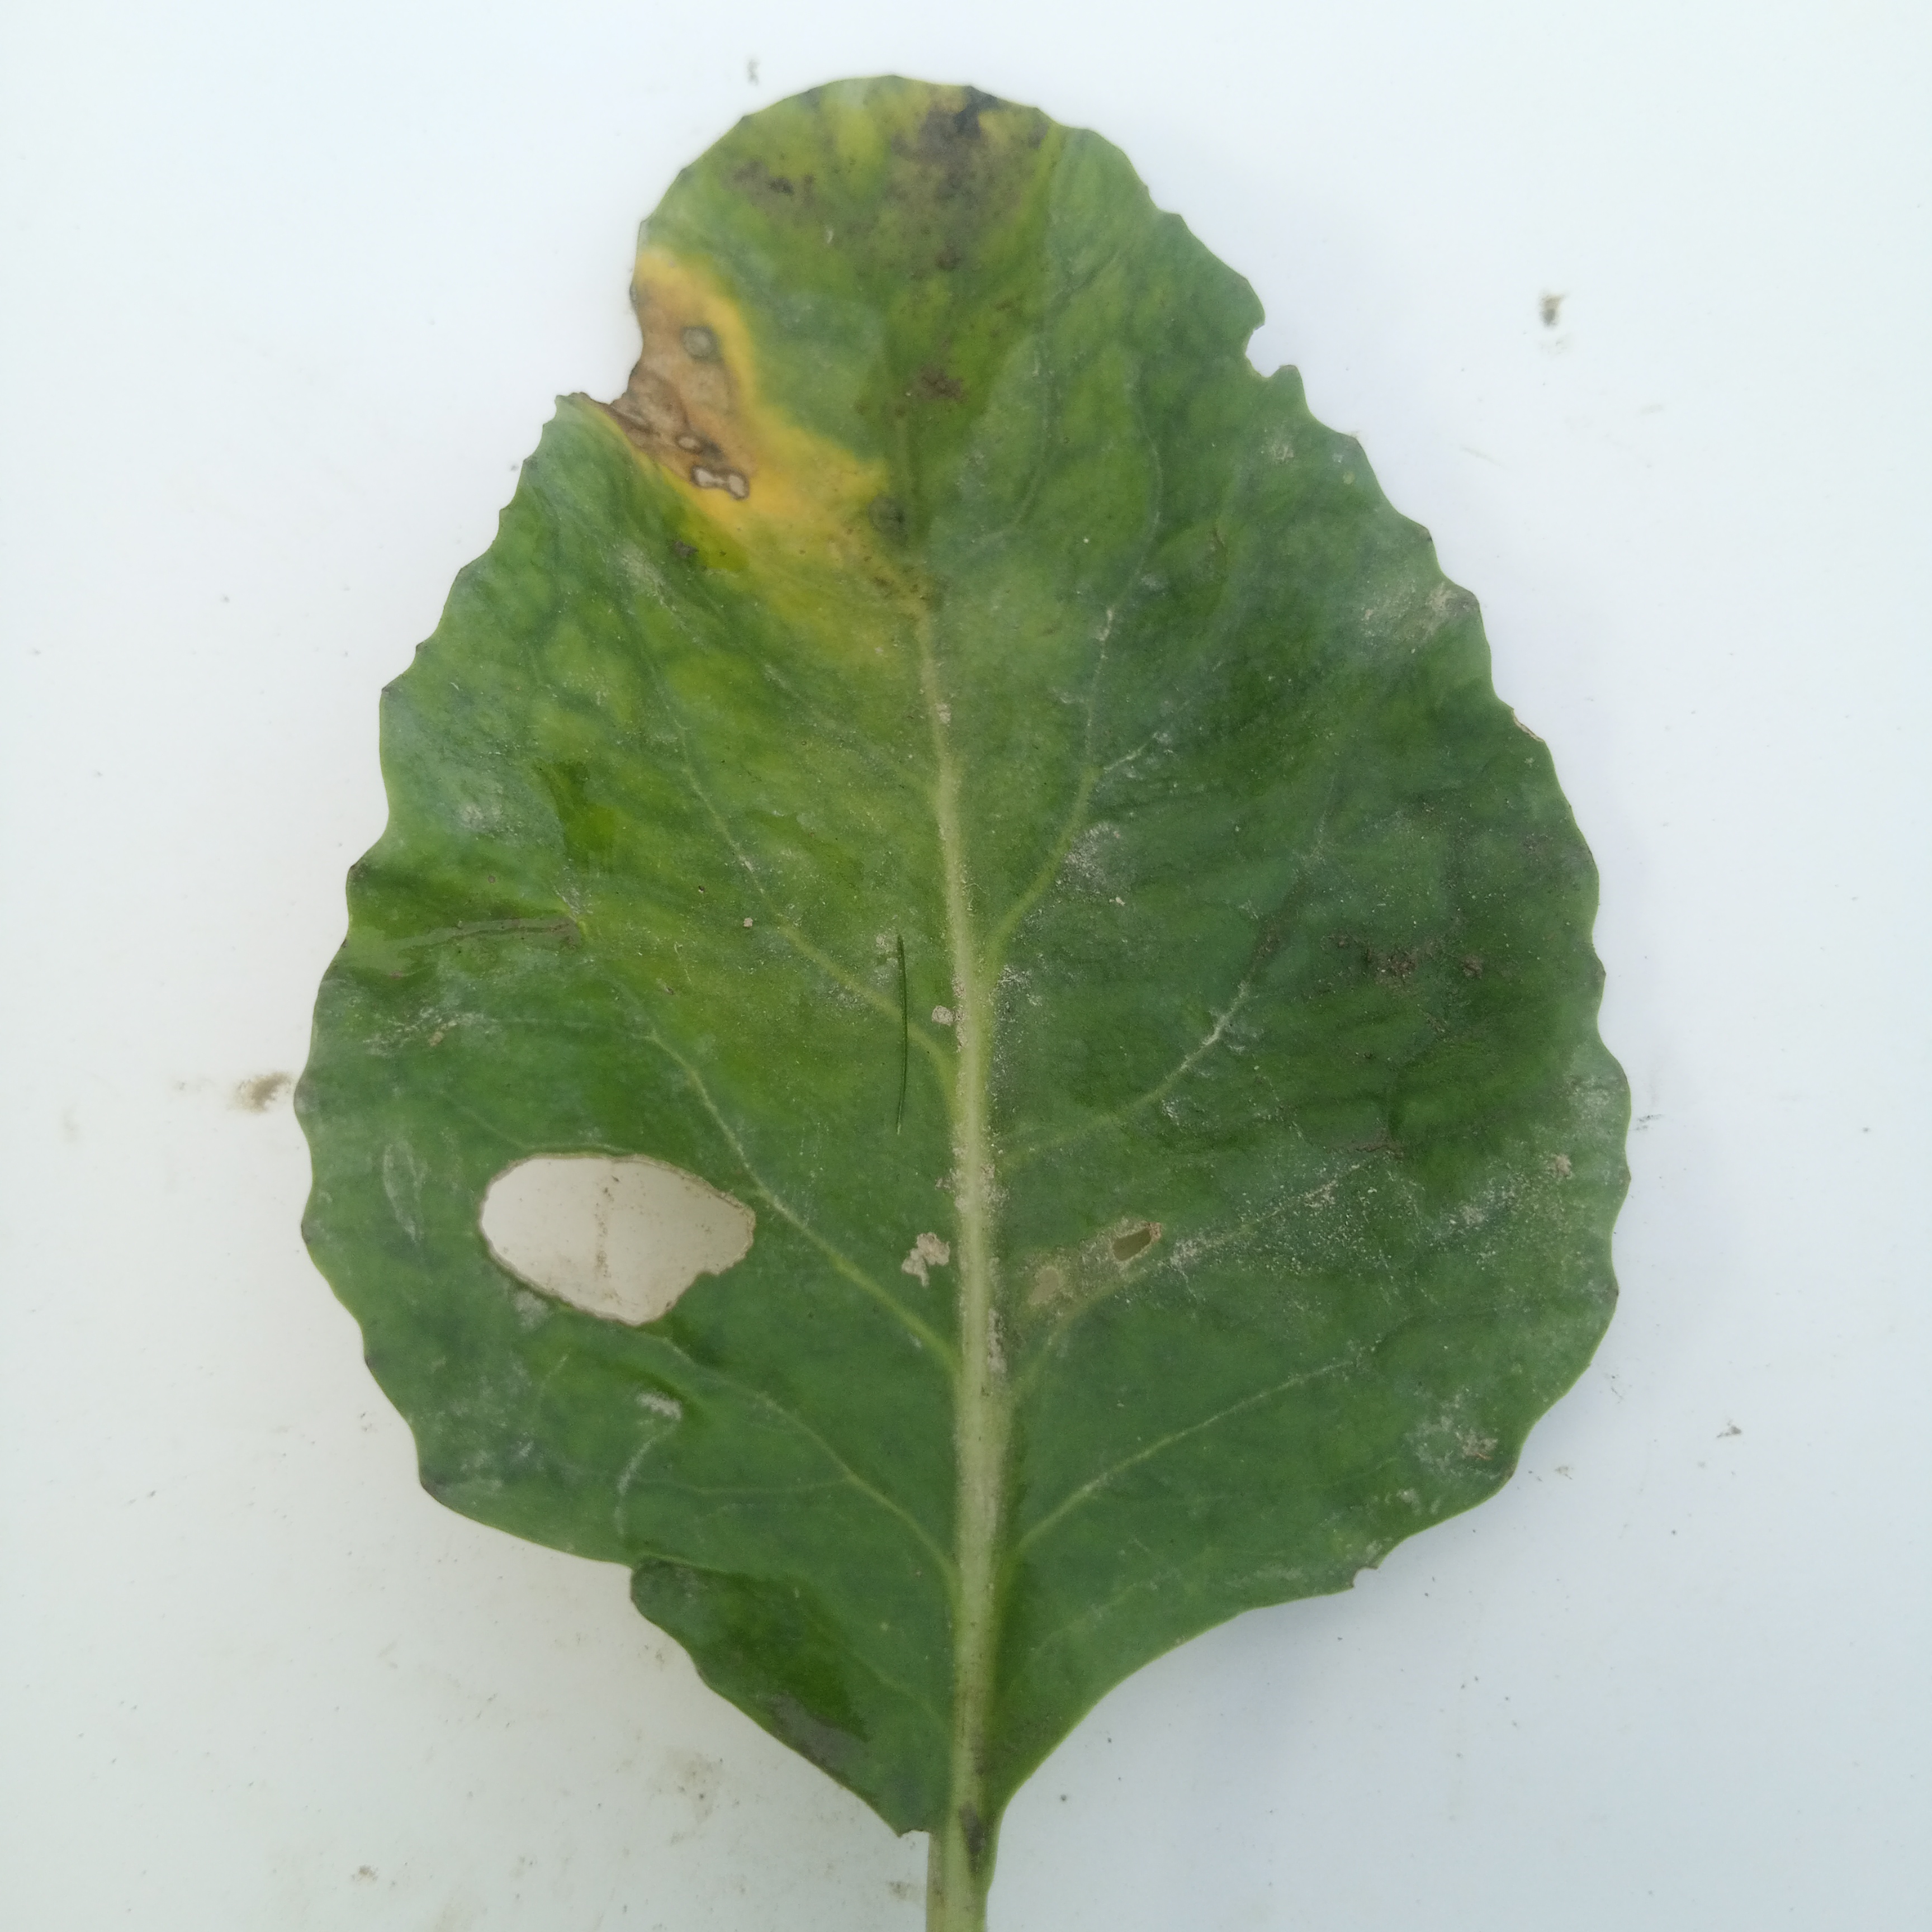
Label: Black Rot